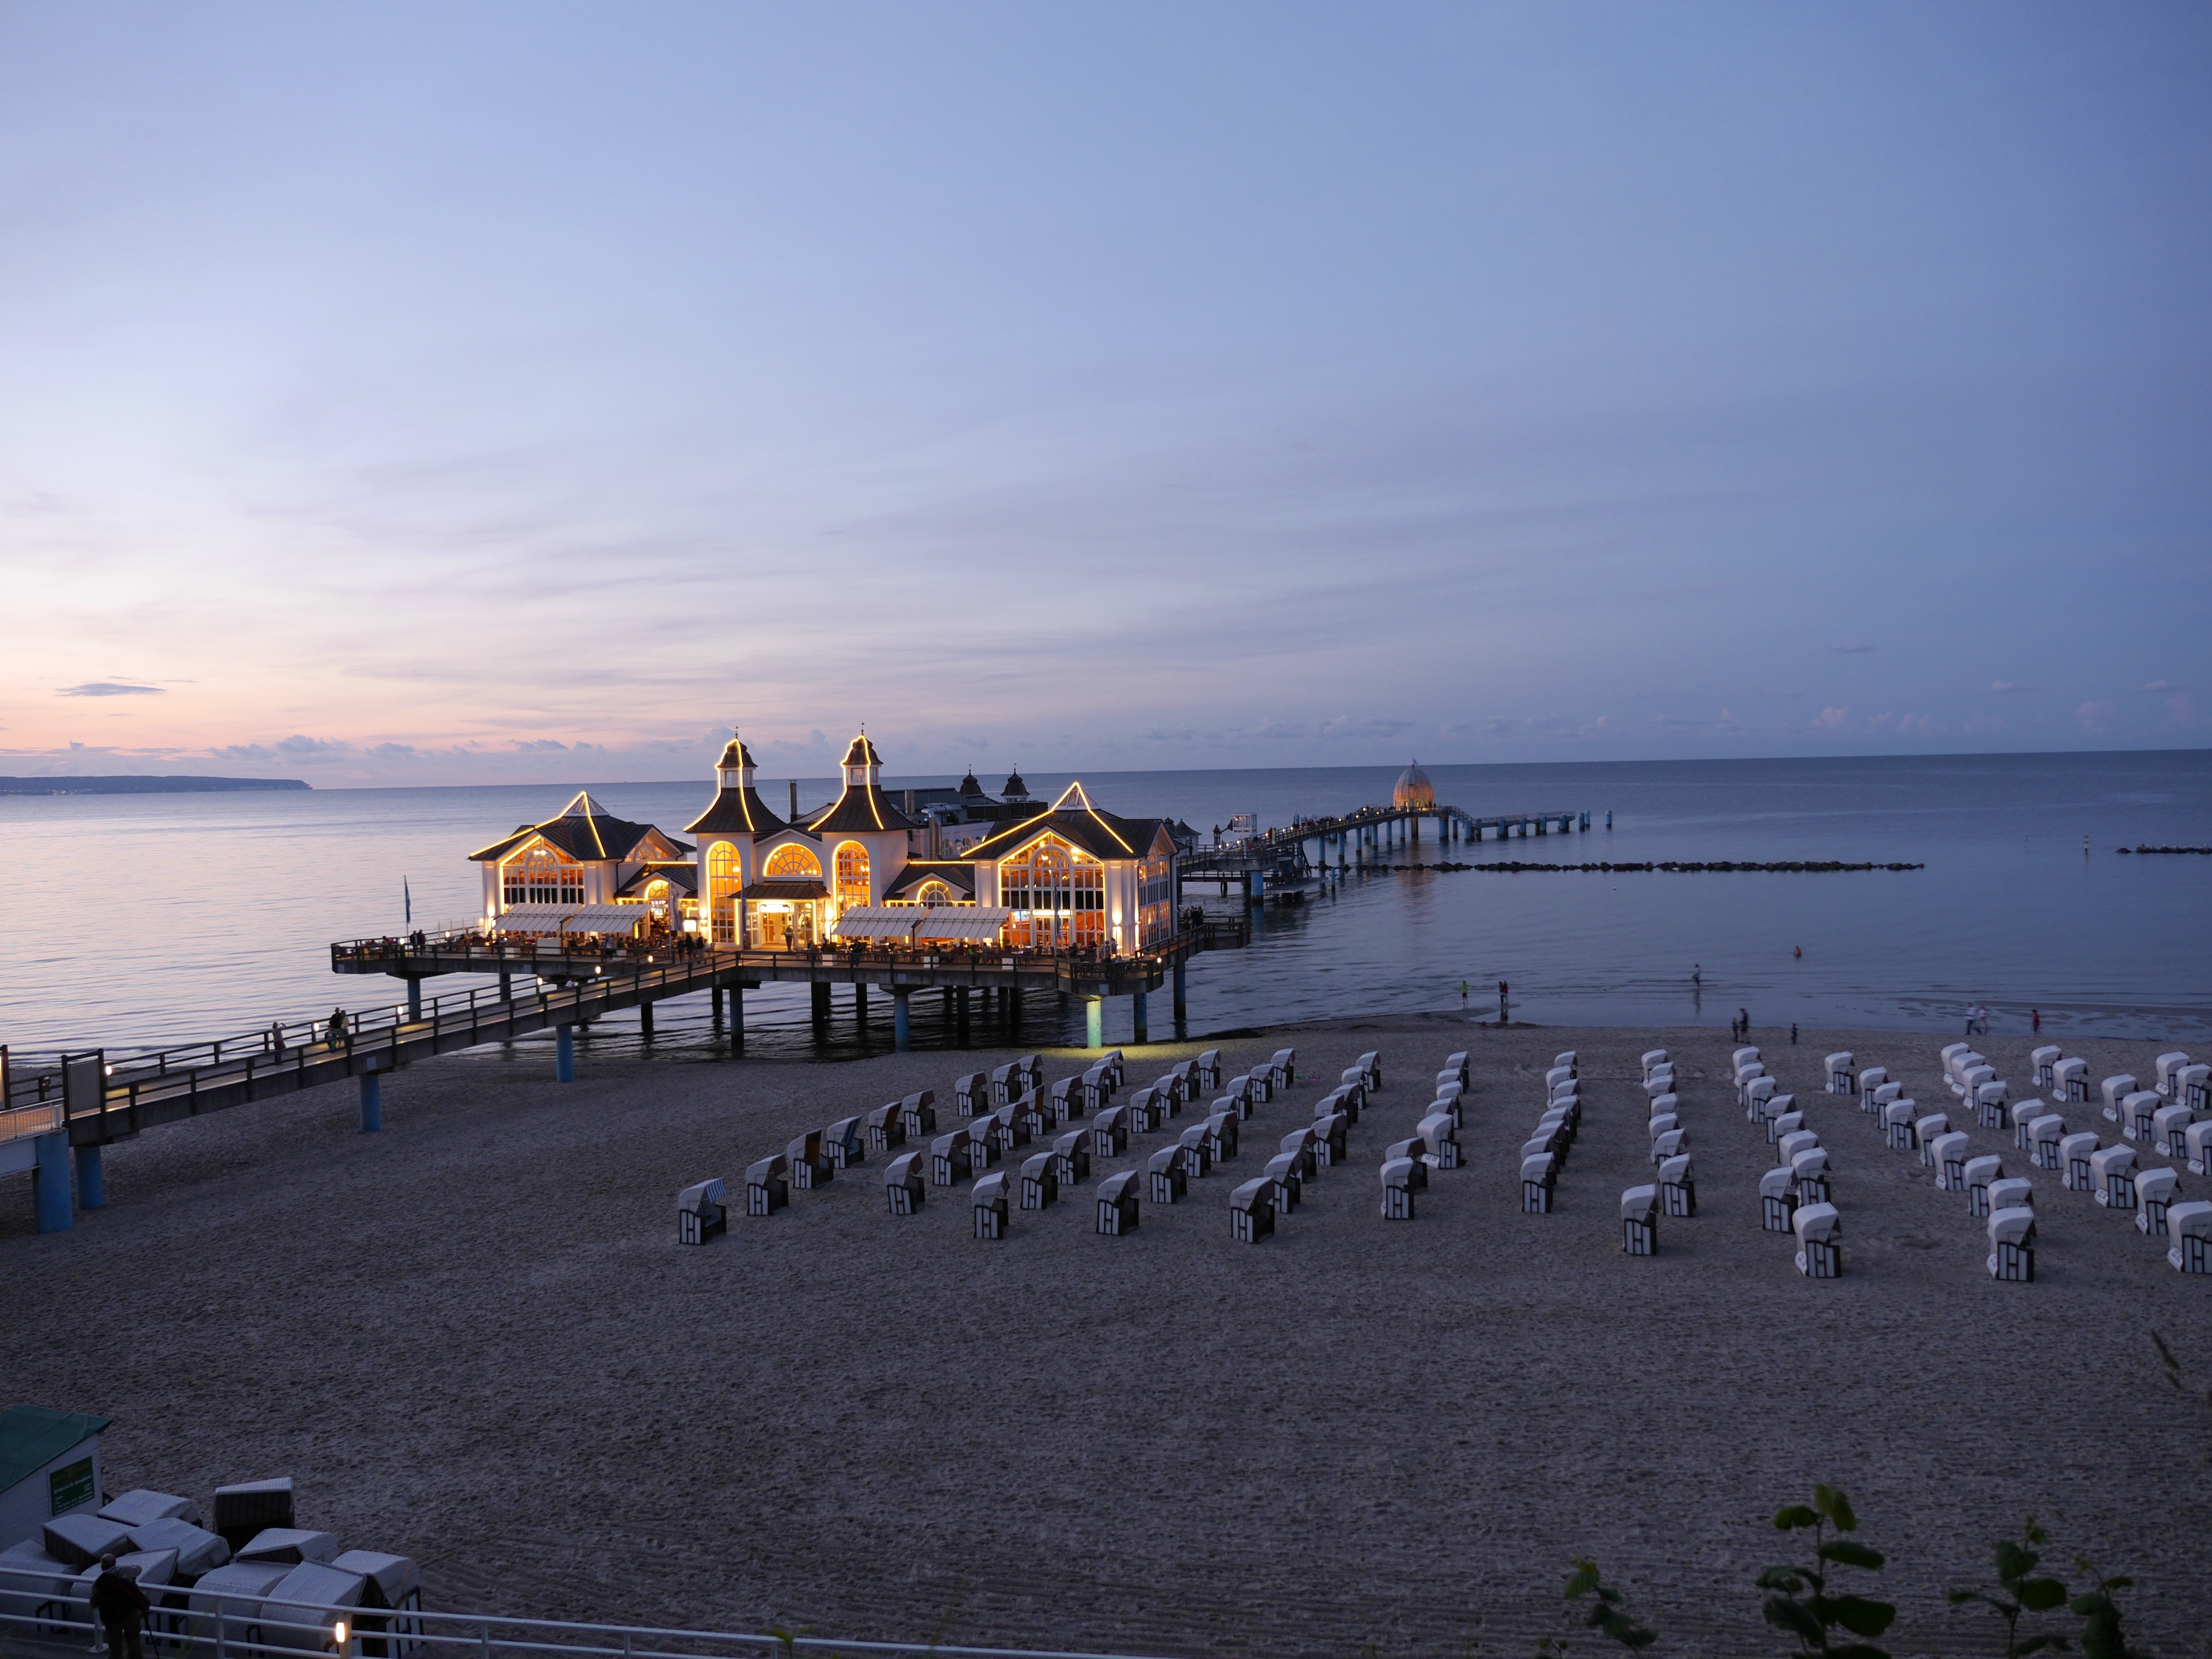
beach, sea, coast, ocean, horizon, sunset, morning, shore, wave, pier, dusk, evening, vehicle, bay, harbor, body of water, breakwater, baltic sea, sea bridge, sellin, rugen